2000s in music

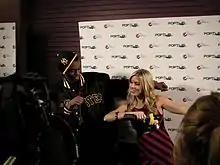
Soulja Boy's 2007 debut single "Crank That" was considered the biggest dance fad since the Macarena.

In late 2005, the Southern hip hop subgenre reached the peak of its popularity, especially its sub-subgenres of crunk and snap music (which started the dance craze movement in hip hop from 2005 to 2009). The number one selling crunk artist as well as paving the way to its popularity was Lil Jon who shot to fame in 2003, with his group The East Side Boyz. Then snap music became a staple for the remainder of the decade in hip hop with artists such as, Dem Franchize Boyz, D4L, Yung Joc, Soulja Boy, Unk, Jibbs, Da BackWudz, Purple Ribbon All-Stars, V.I.C., GS Boyz, the Fast Life Yungstaz, New Boyz, and Cali Swag District, to name a few. These artists have all contributed to starting some dance craze accompanied to one of their songs, with the most popular being Soulja's "Crank Dat" move, which gained popularity throughout 2007 and 2008. By the end of the decade this sound began to decline in popularity as well as the dance-crazes that came along with them, as pioneer hip hop artists and hip hop purists such as Ice-T and Nas denouncing the crunk and snap craze, with Nas's 2006 song "Hip Hop Is Dead" brought dislike to the new path hip hop was directing.